Claire Falkenstein

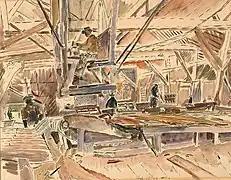
"Inside a Lumber Mill" (1934), watercolor for the Public Works of Art Project

Falkenstein's experience with those artists reinforced her interest in abstraction, as well as ideas that functional considerations do not detract from a work's aesthetic appeal, and that she was free to experiment with a wide variety of new techniques and materials.